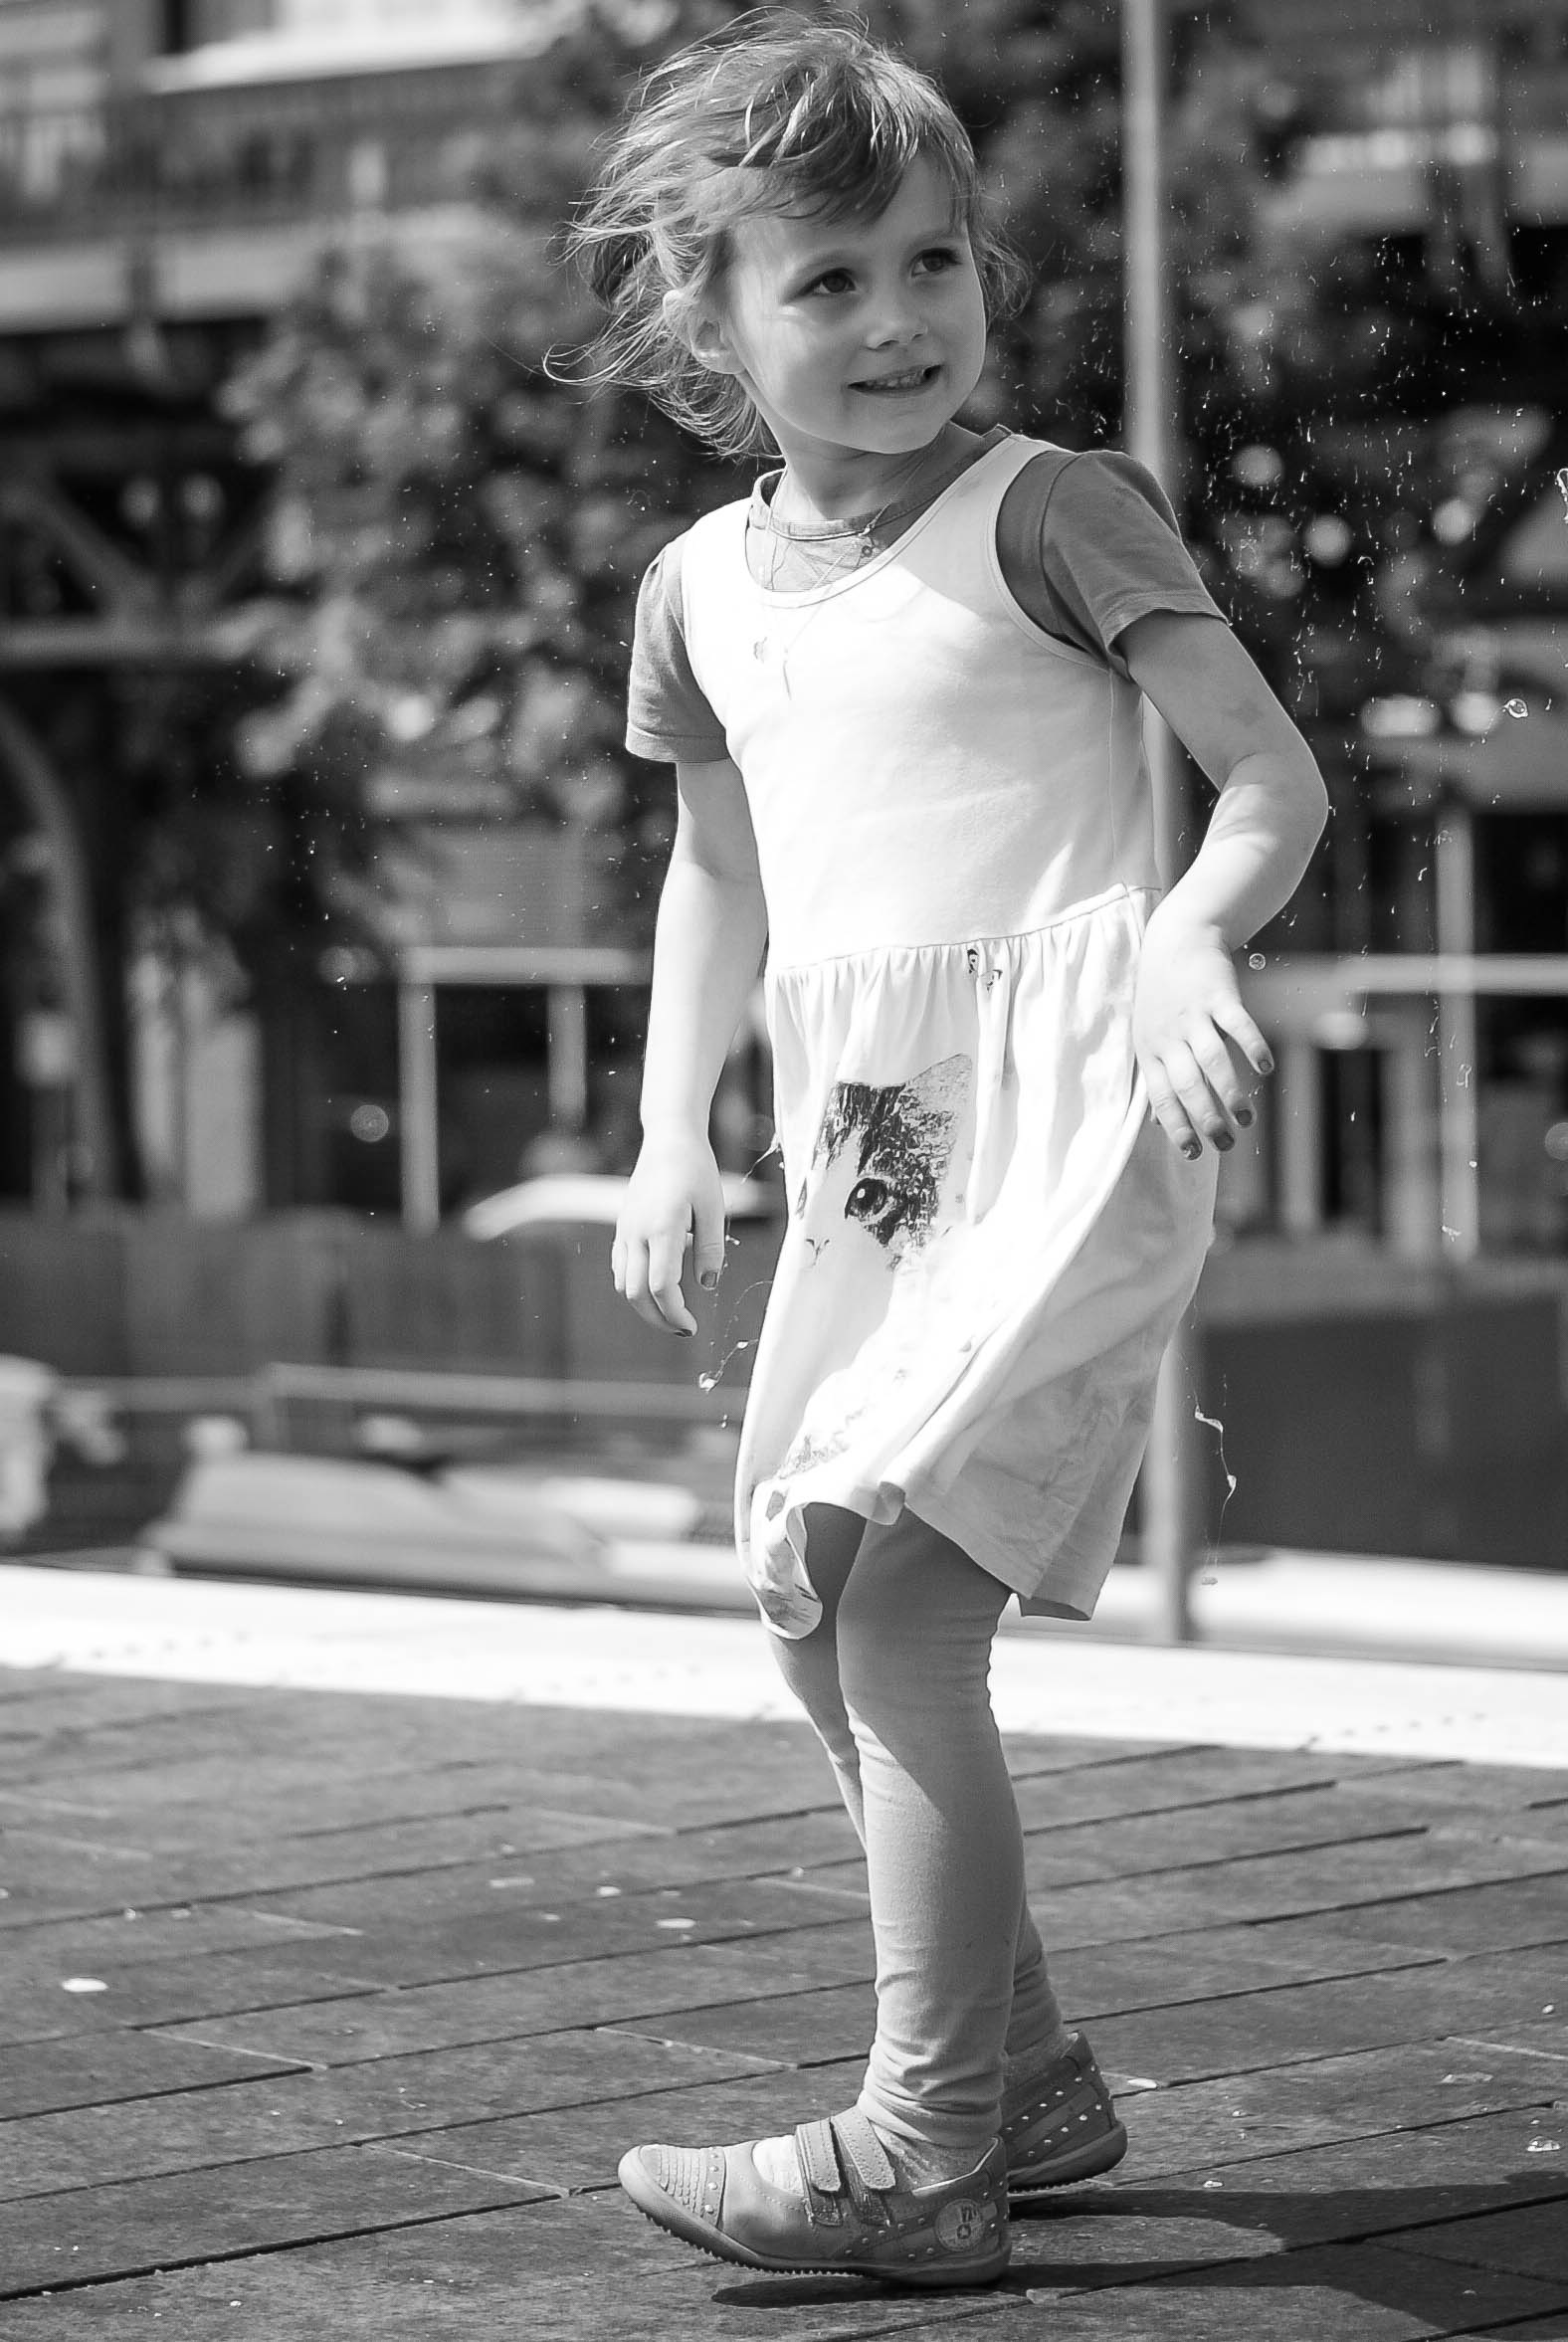
water, person, black and white, girl, white, photography, view, male, standing, model, sitting, child, fashion, black, monochrome, lady, face, footwear, photograph, beauty, monochrome photography, portrait photography, human positions